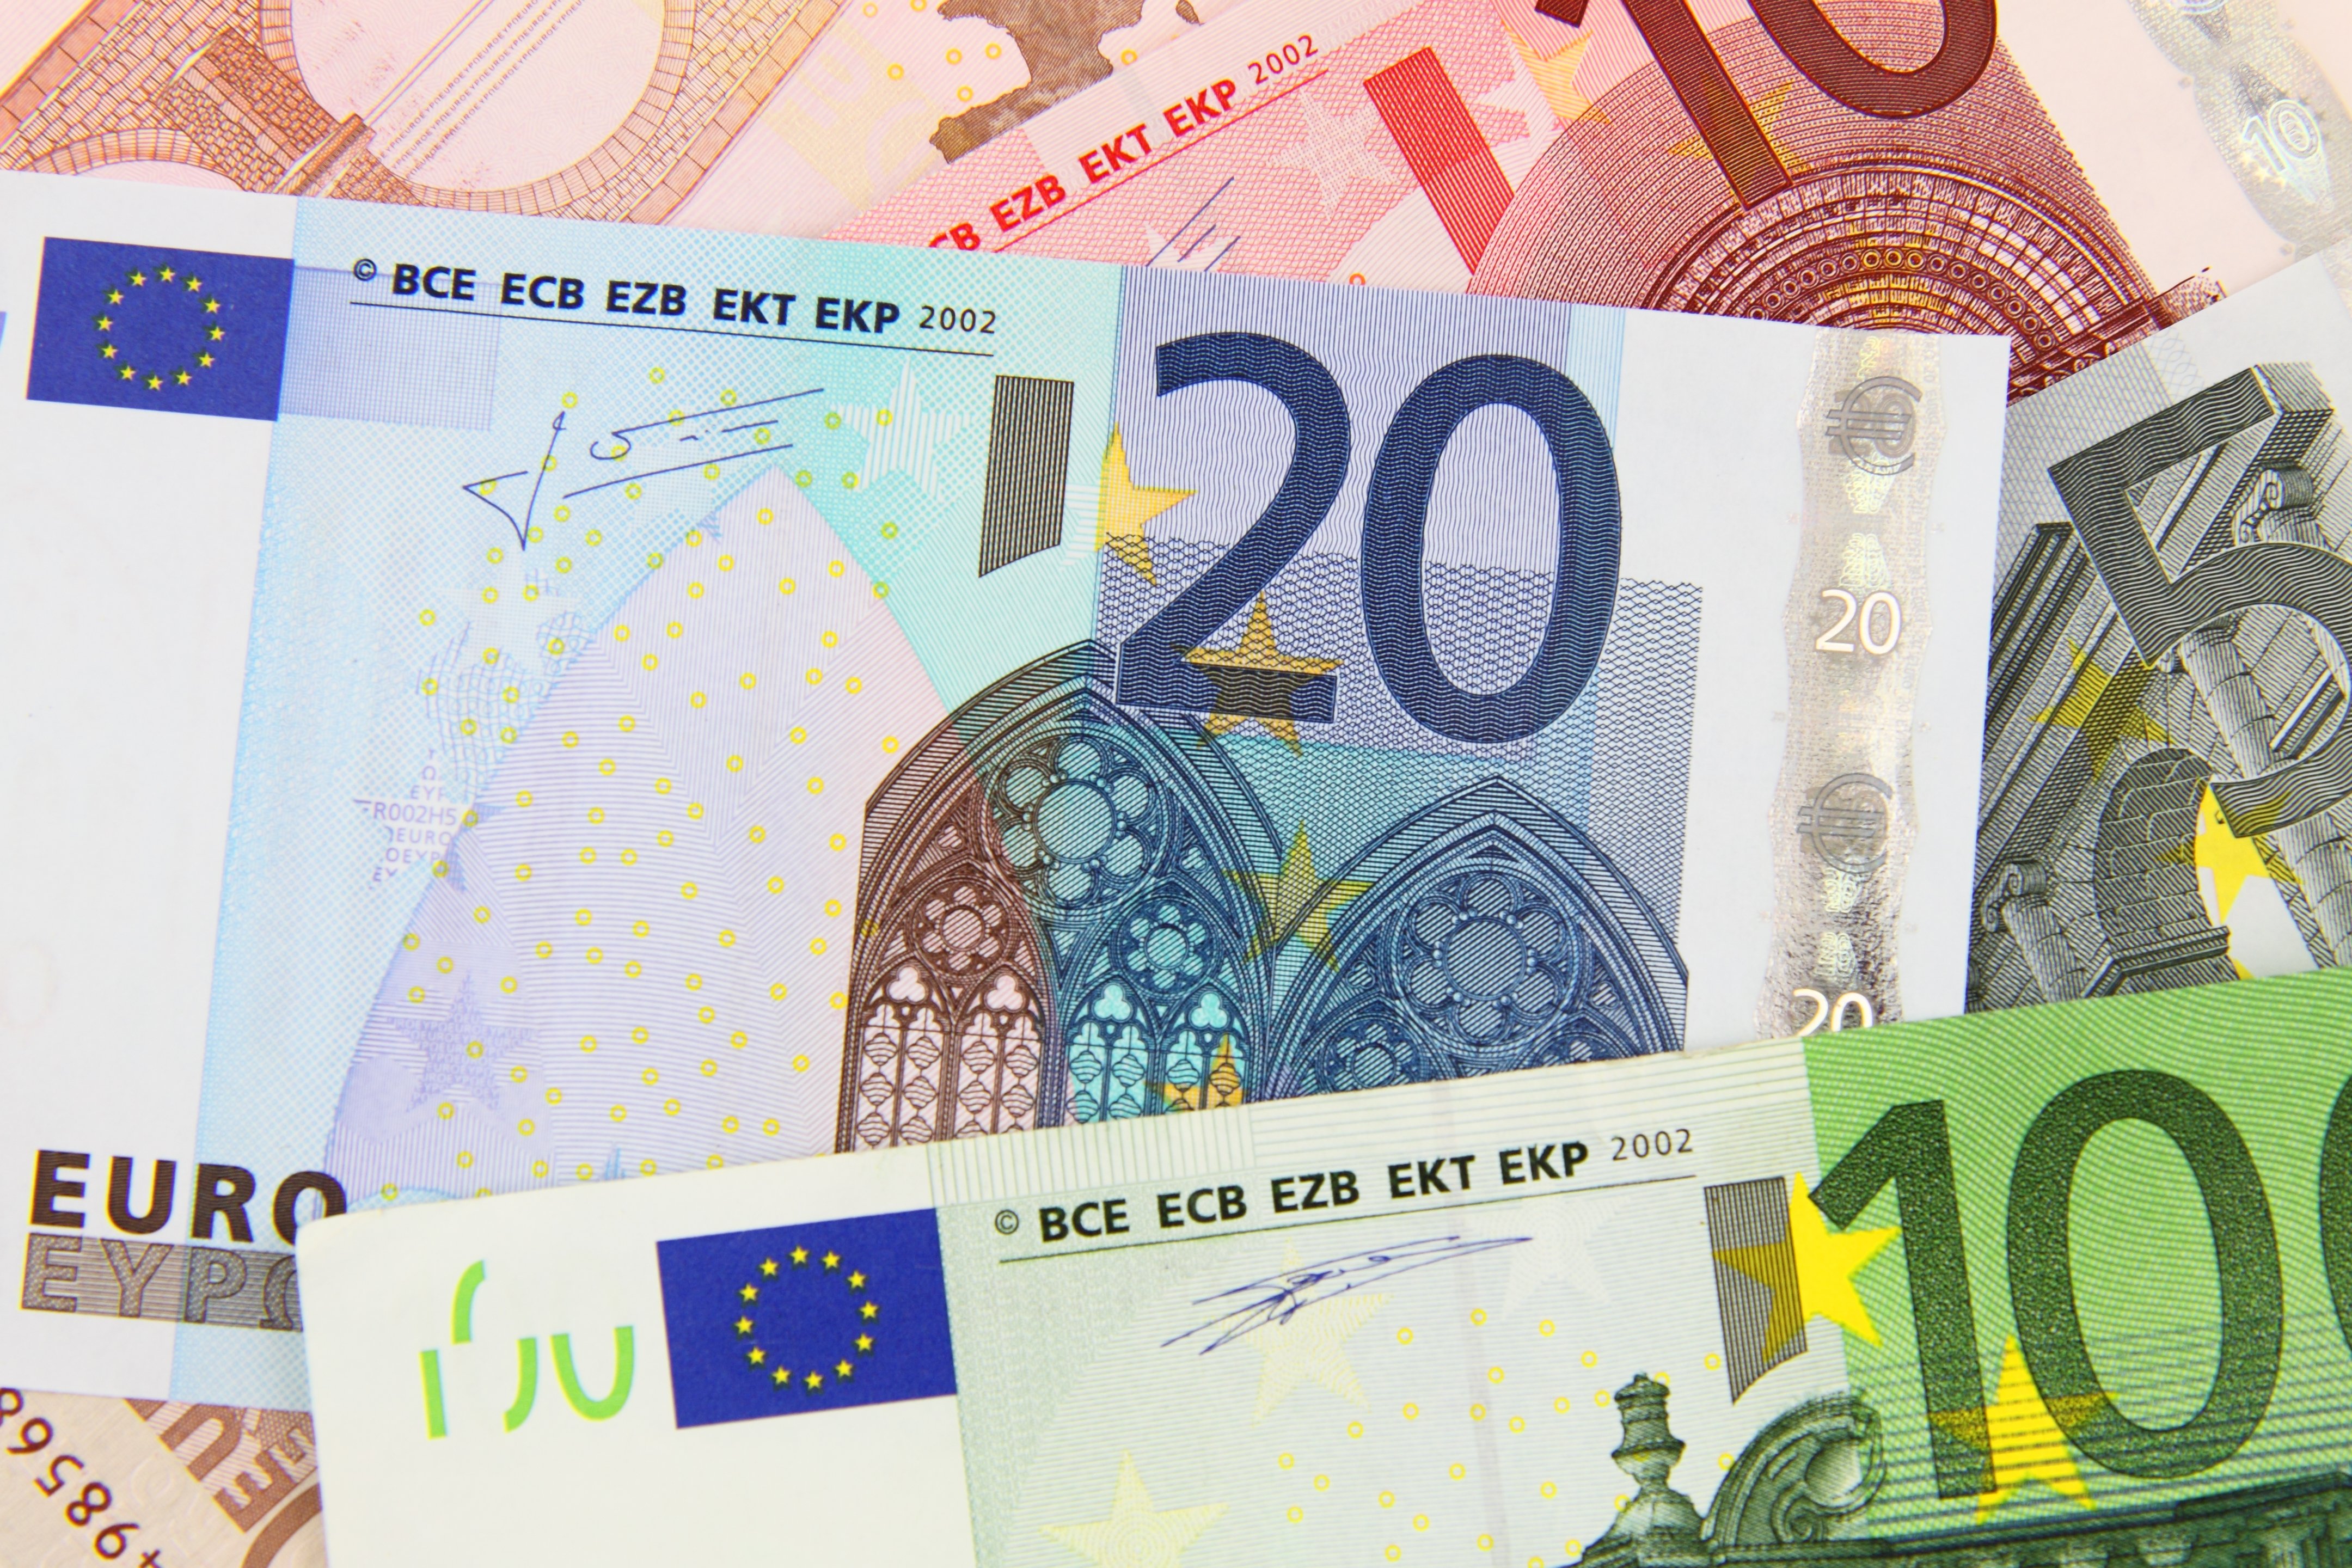
europe, money, business, paper, note, brand, cash, bank, background, currency, euro, european, bill, credit, finance, banknote